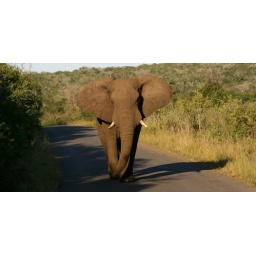
Eye in eye with an elephant bull - to whom belongs the road